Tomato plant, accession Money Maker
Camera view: vertical (180 deg); turntable rotation: 30 degrees
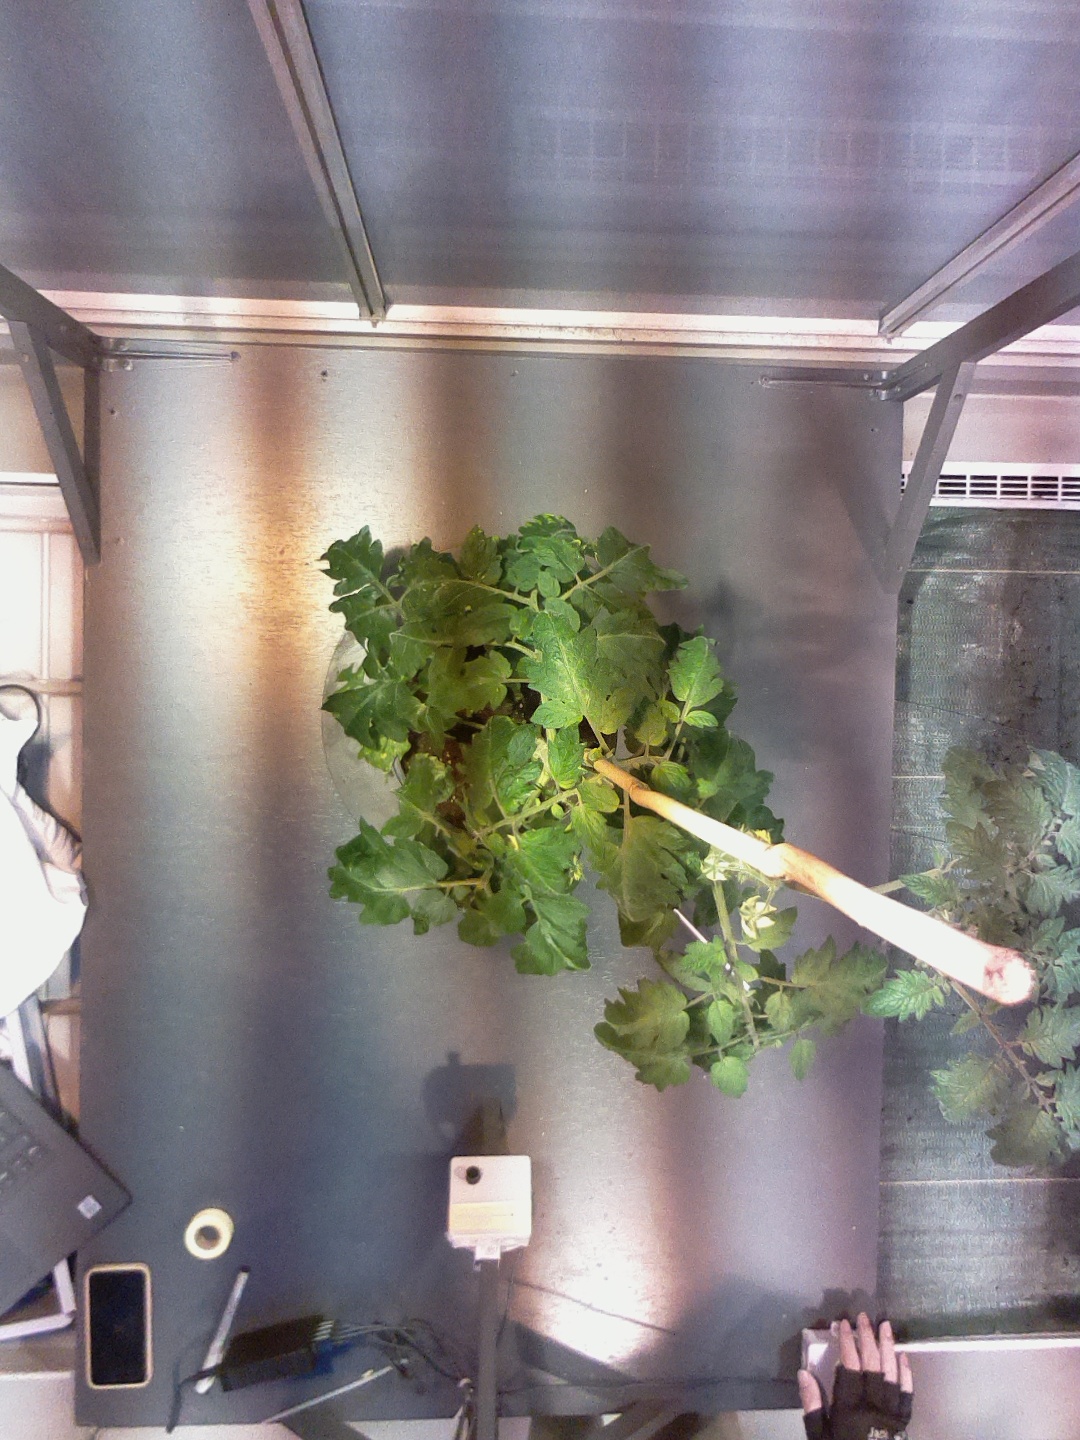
BBCH growth stage 65: Full flowering, 50%-60% of flowers open, first petals falling